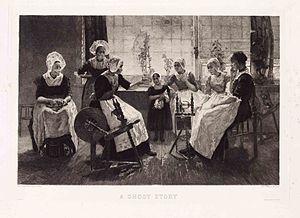
Eau-forte. A Ghost Story d'après Walter Mac-Evant. 39x55cm (cuvette)
Charles Giroux est un graveur d'interprétation et aquafortiste français.